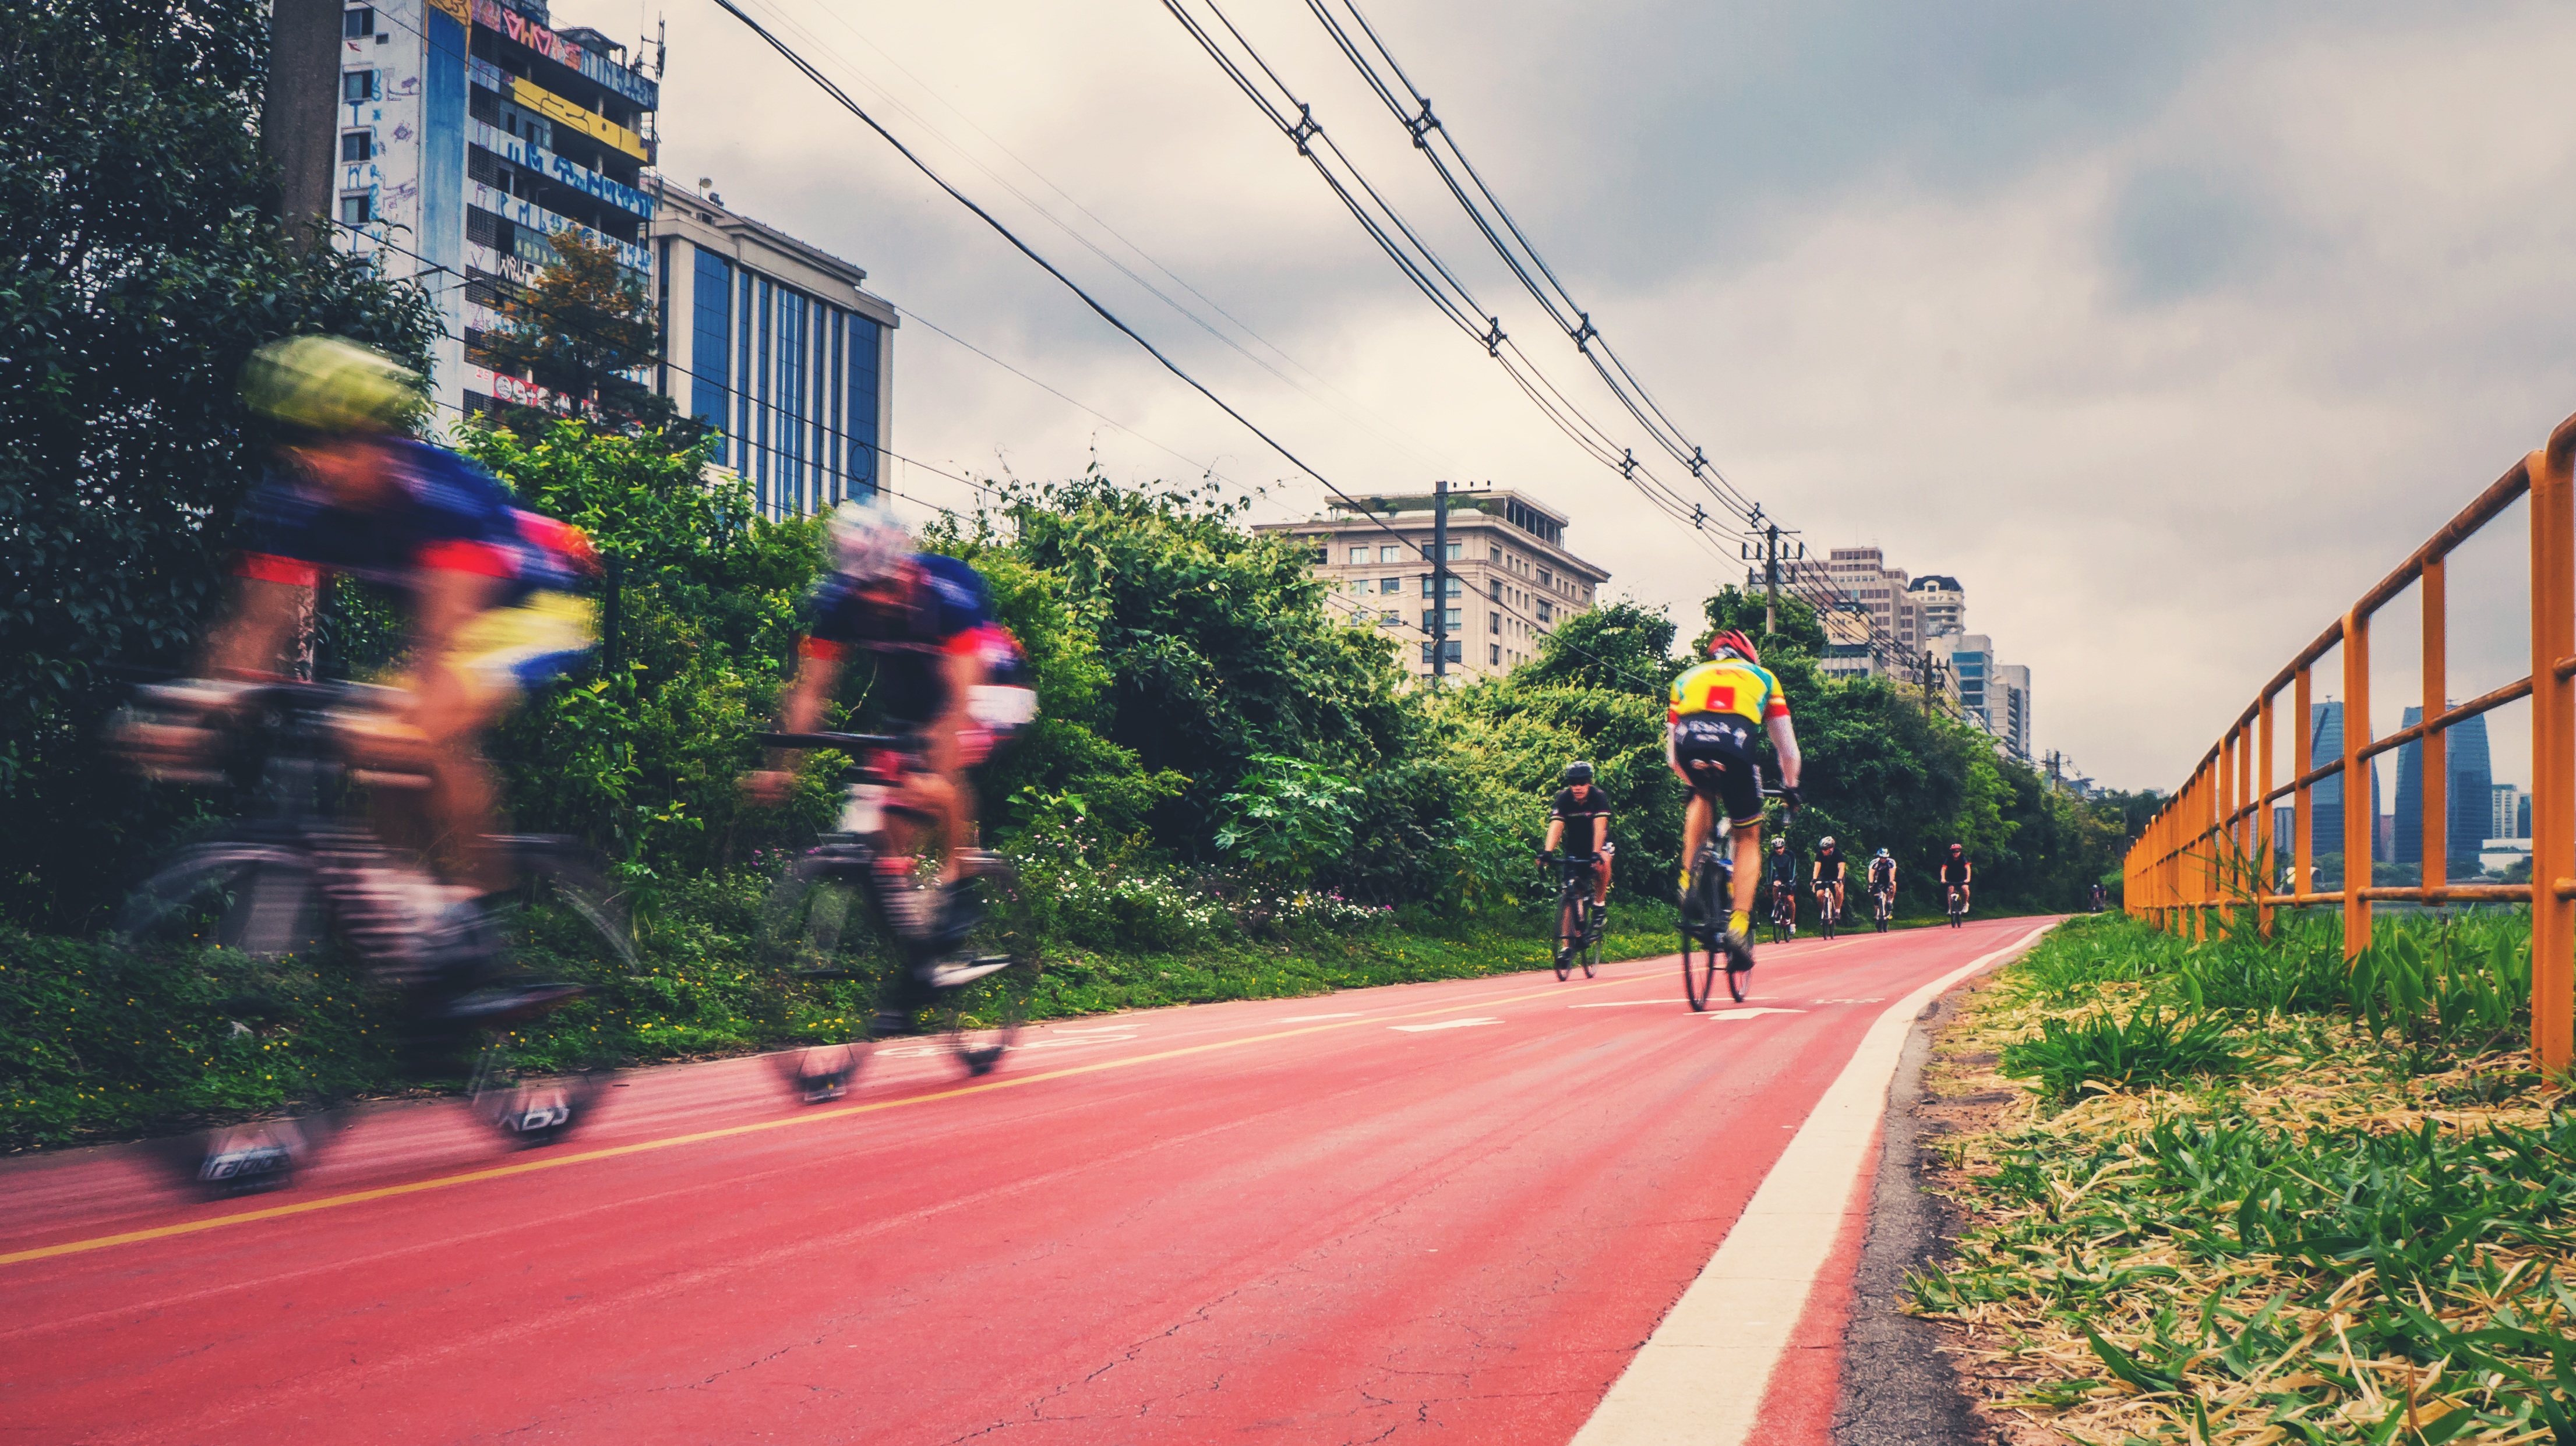
sport, street, bike, ride, pedal, bike path, cycling, race, sports, signaling, endurance, respect, cyclists, sao paulo, two wheels, user, endurance sports, duathlon